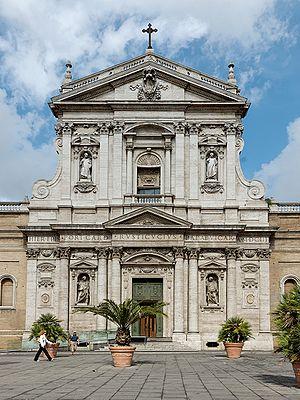
Façade de l'église Santa Susanna, par Carlo Maderno (1603). Via XX Settembre à Rome.